Bill Clark (screenwriter)

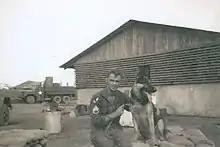

At age 17, Clark joined the United States Army, with tours of duty in Europe and Vietnam as a member of the 25th Infantry Division where he served as a scout dog handler, walking point with his German Shepherd Dog Mox, with the Forty-Sixth Infantry Platoon Scout Dog, Second Battalion, 14th Infantry Regiment.